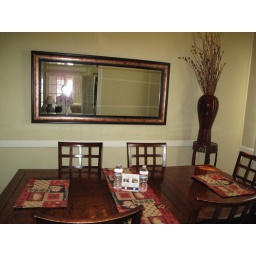
park manor suites, in san diego...a very nice place to stay, and right cross street from balboa park